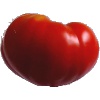
Label: Tomato 3